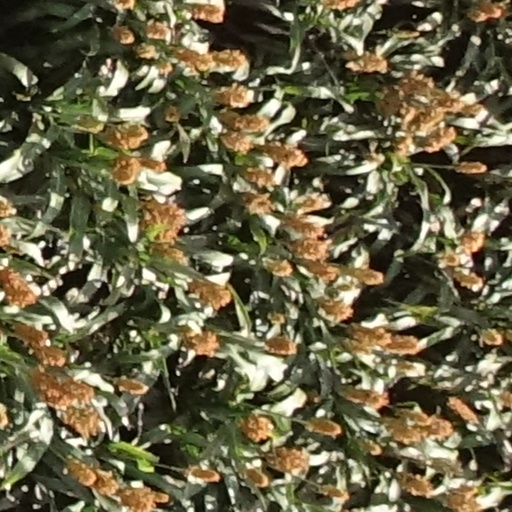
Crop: sorghum